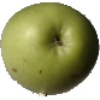
Label: Apple Granny Smith 1